2010 New Zealand Warriors season

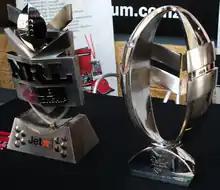
The Club Championship (left) and the Toyota Cup (right)

The Warriors again use Mt Smart Stadium as their home ground in 2010, their only home ground since they entered the competition in 1995.